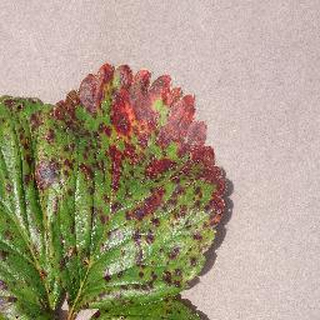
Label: strawberry_leaf_scorch